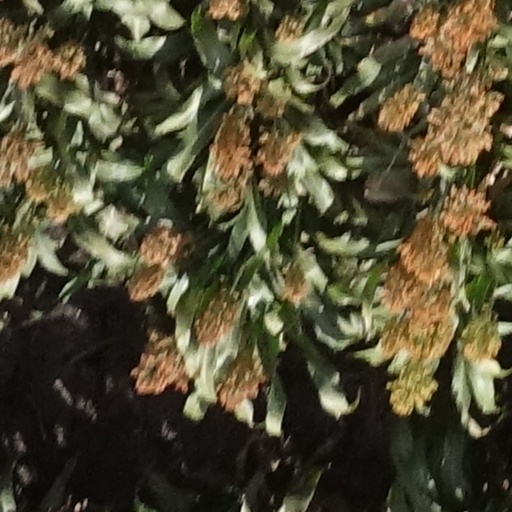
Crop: sorghum